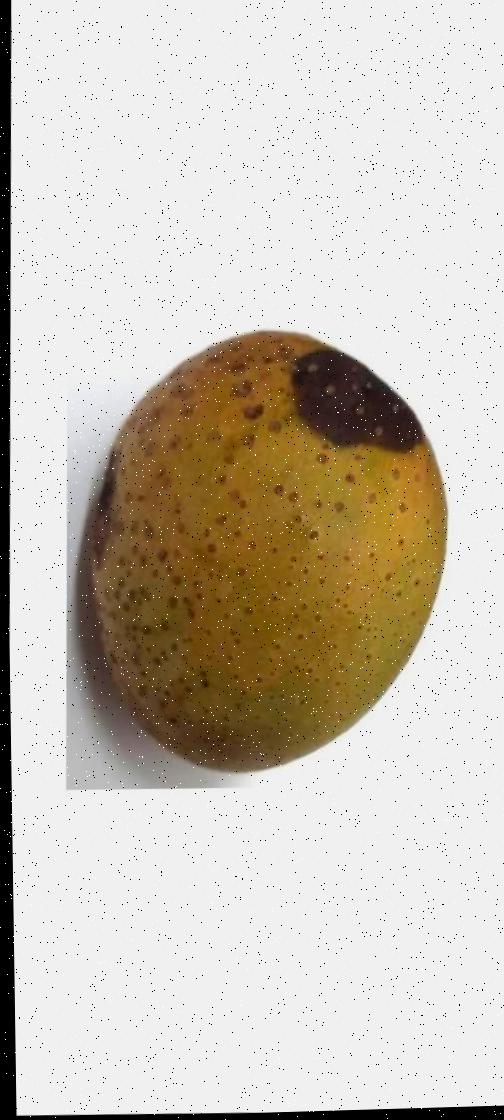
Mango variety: Gourmoti